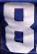
Number: 8